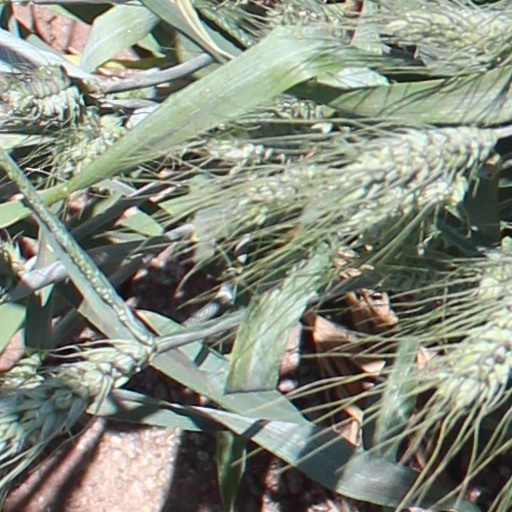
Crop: wheat